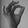
ASL letter: F